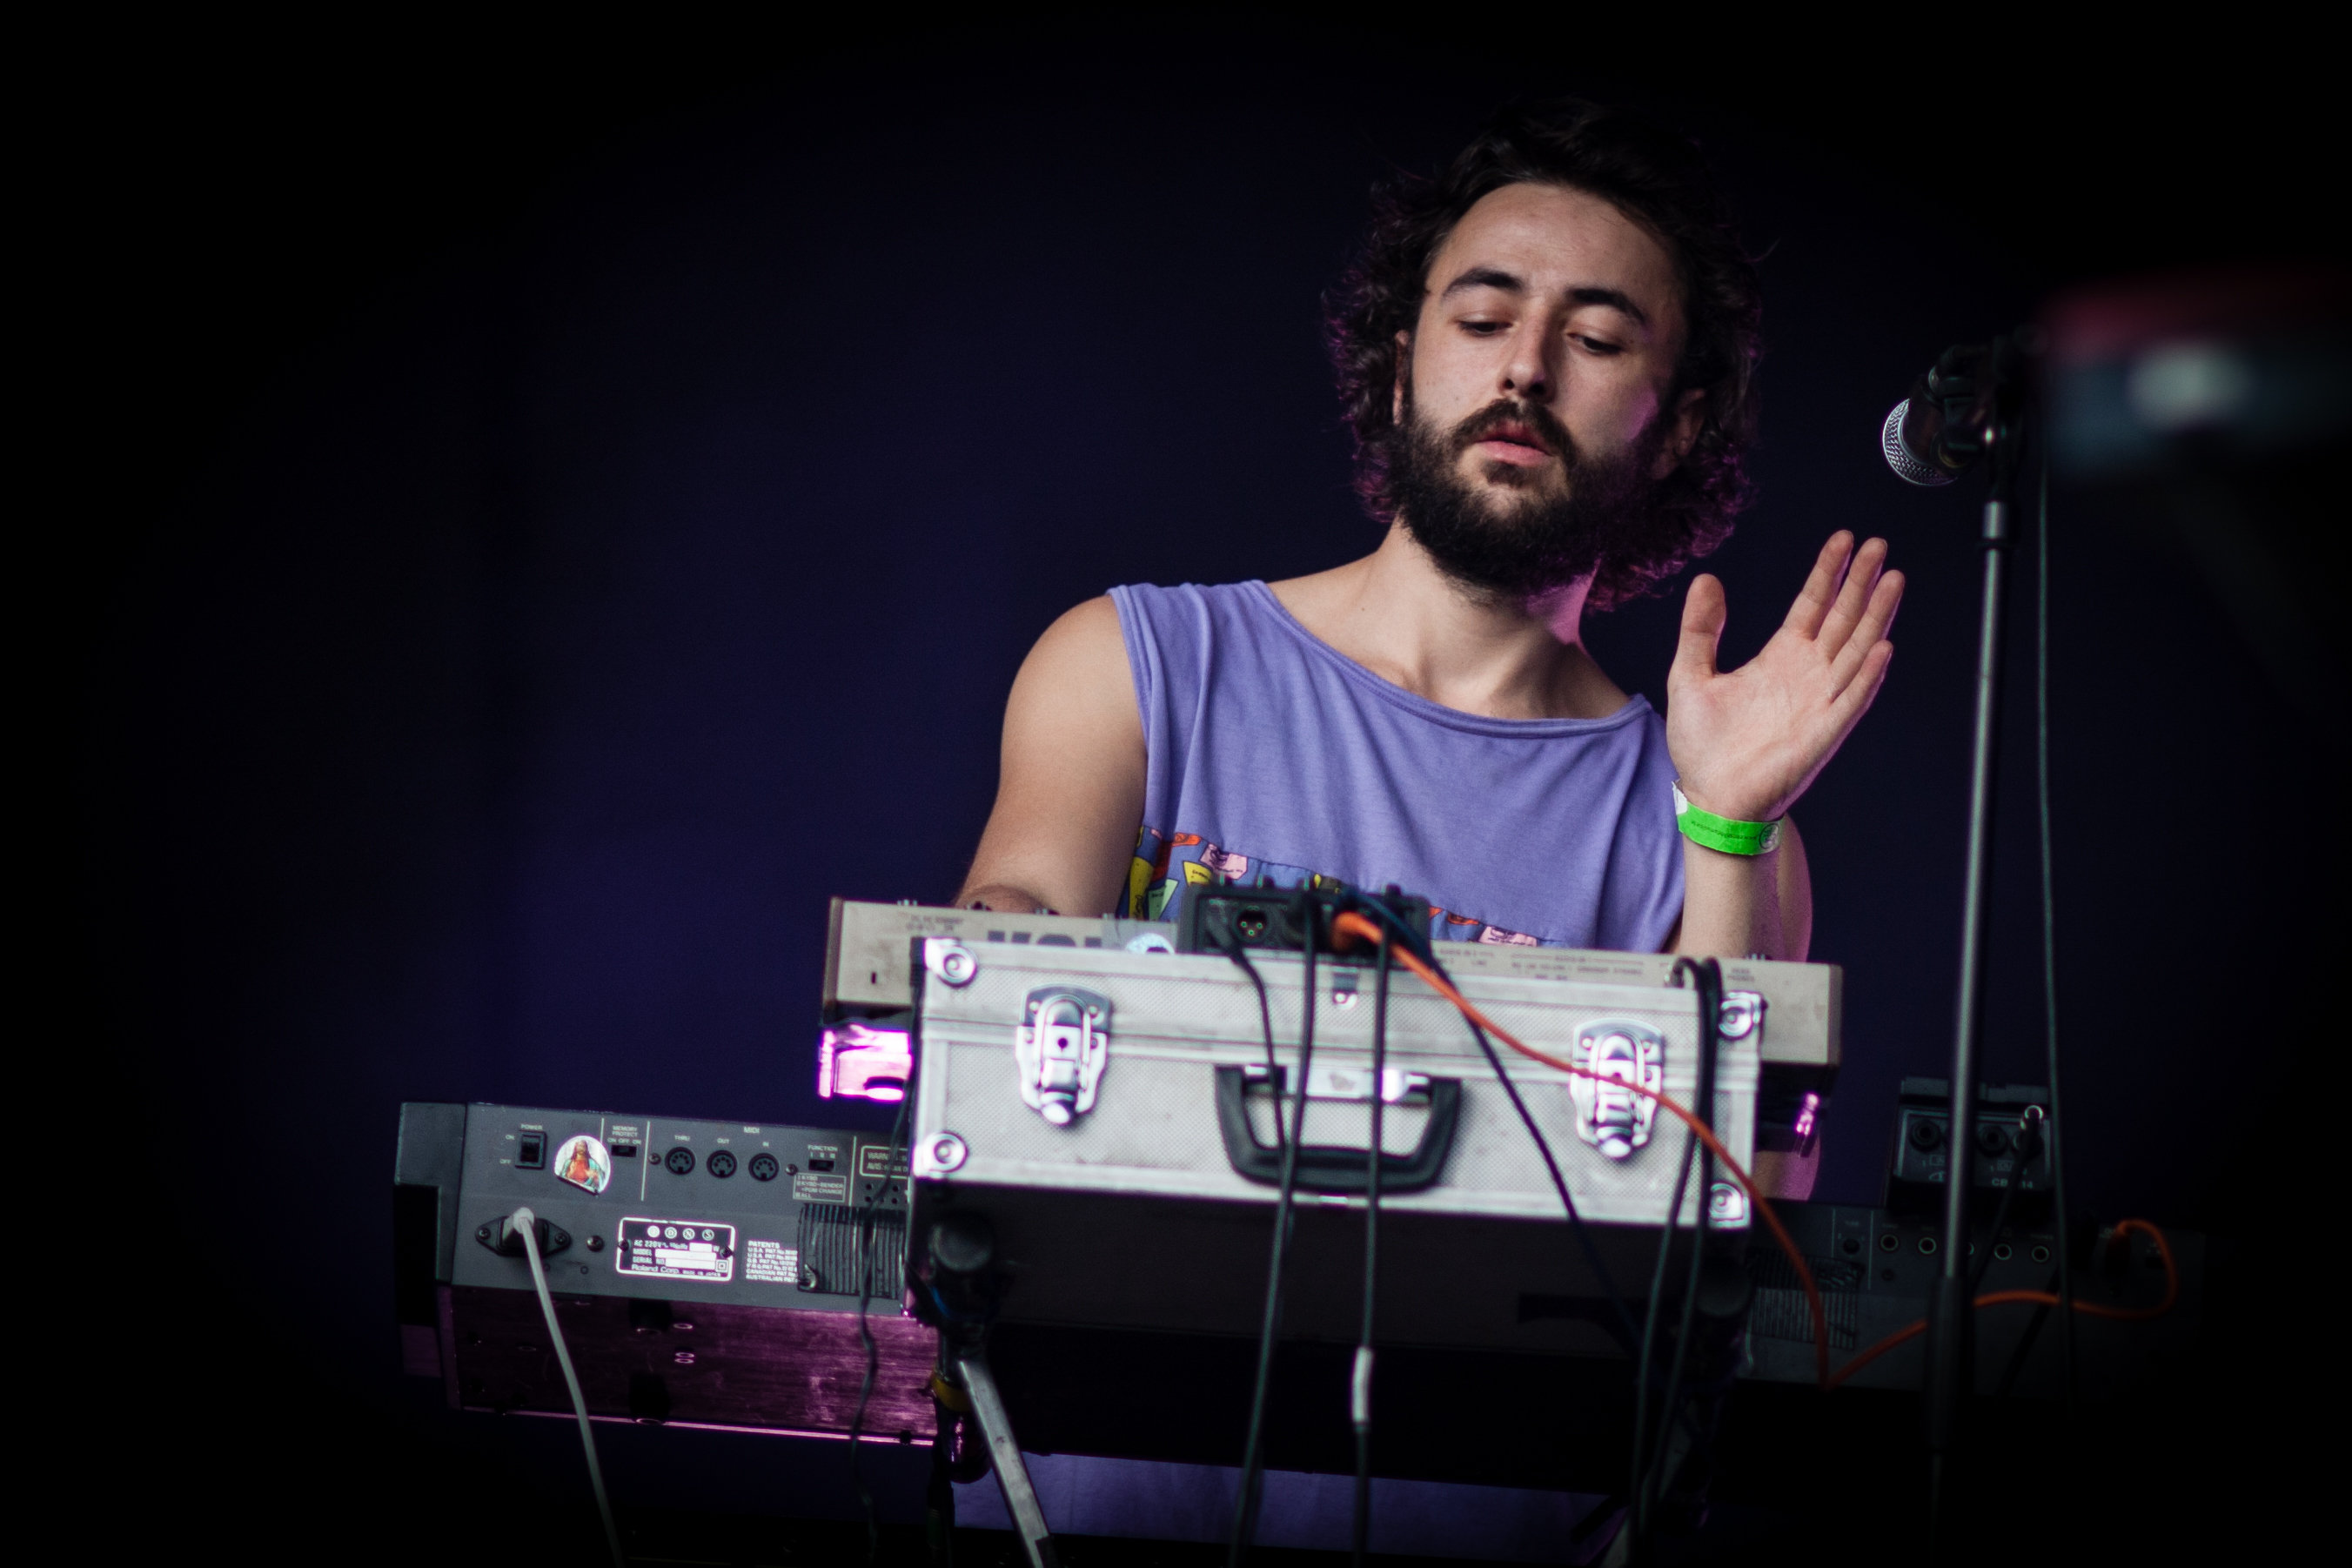
mountain, music, guitar, concert, live, fire, musician, stage, brussels, bruxelles, 2012, fete, musique, great, greatmountainfire, performance, bassist, singing, guitarist, entertainment, performing arts, singer songwriter